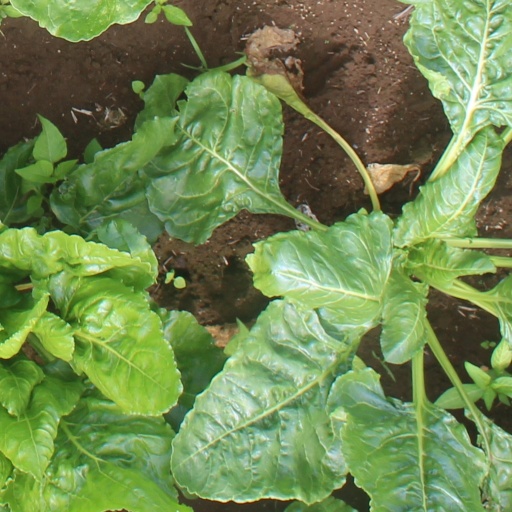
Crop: sugar beet